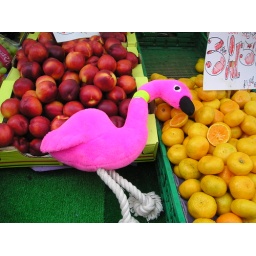
picking fruit in the market